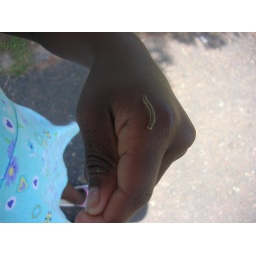
cute little girl finds a new friend in the park.